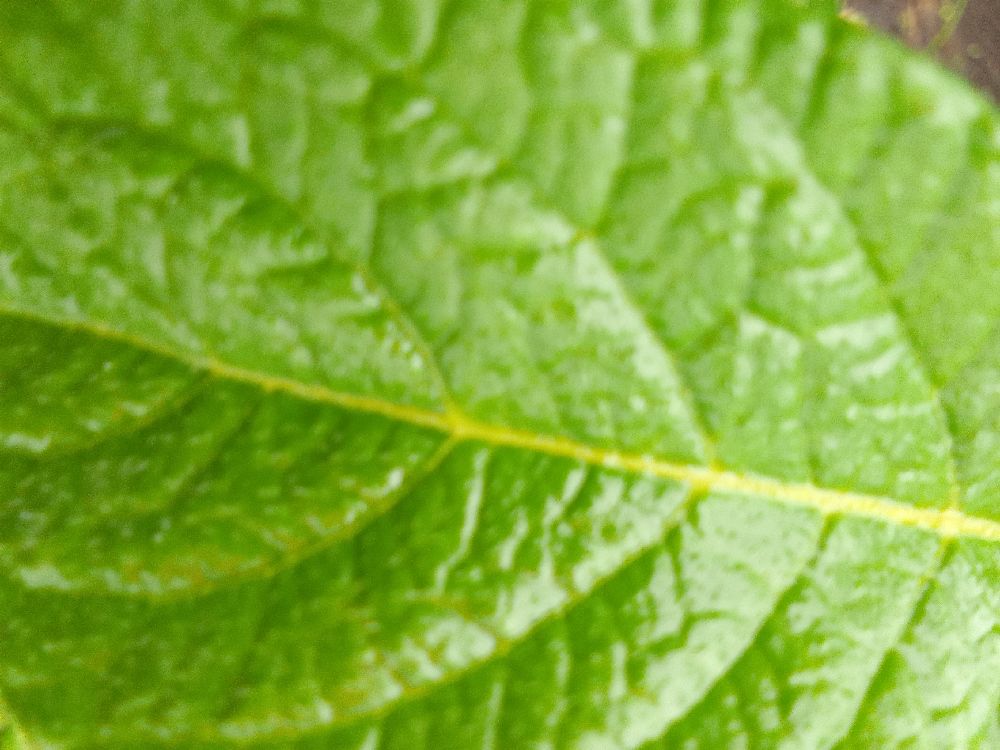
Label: Healthy